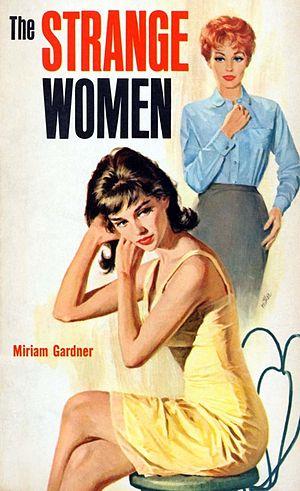
Couverture de ""The Strange Women"" par Miriam Gardner (nom de plume de Marion Zimmer Bradley), Monarch Book 1962. Illustration de Tom Miller."